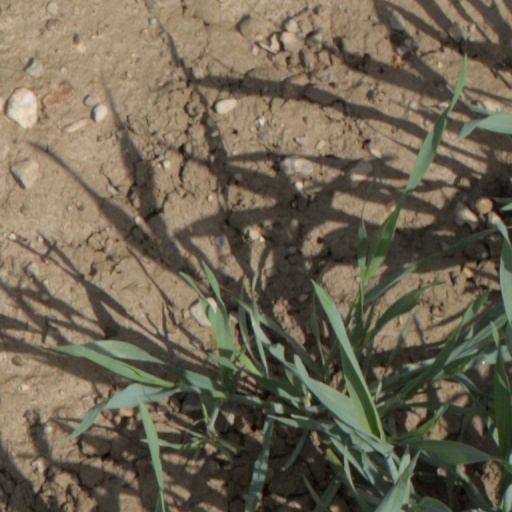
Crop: wheat